Egyptian mythology

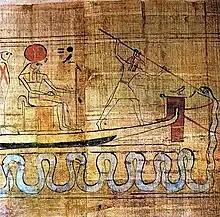
Mesektet Barque with Ra as Set (deity) spears Apophis in the underworld (Egyptian Museum, Cairo)

In traveling across the sky, Ra brings light to the earth, sustaining all things that live there. He reaches the peak of his strength at noon and then ages and weakens as he moves toward sunset. In the evening, Ra takes the form of Atum, the creator god, oldest of all things in the world. According to early Egyptian texts, at the end of the day he spits out all the other deities, whom he devoured at sunrise. Here they represent the stars, and the story explains why the stars are visible at night and seemingly absent during the day.